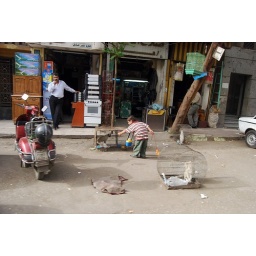
Cairo: boy pets cat in a cage